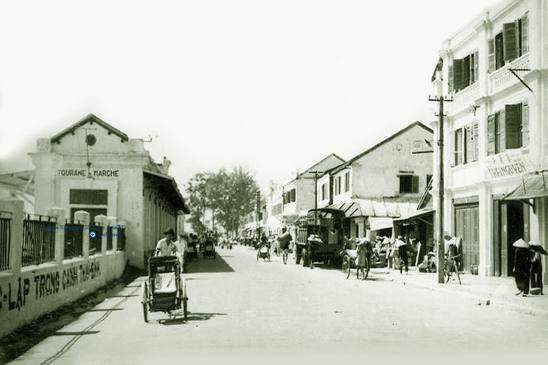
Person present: No